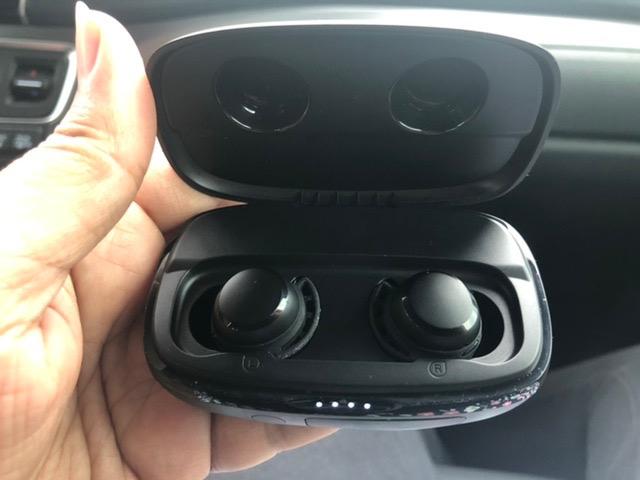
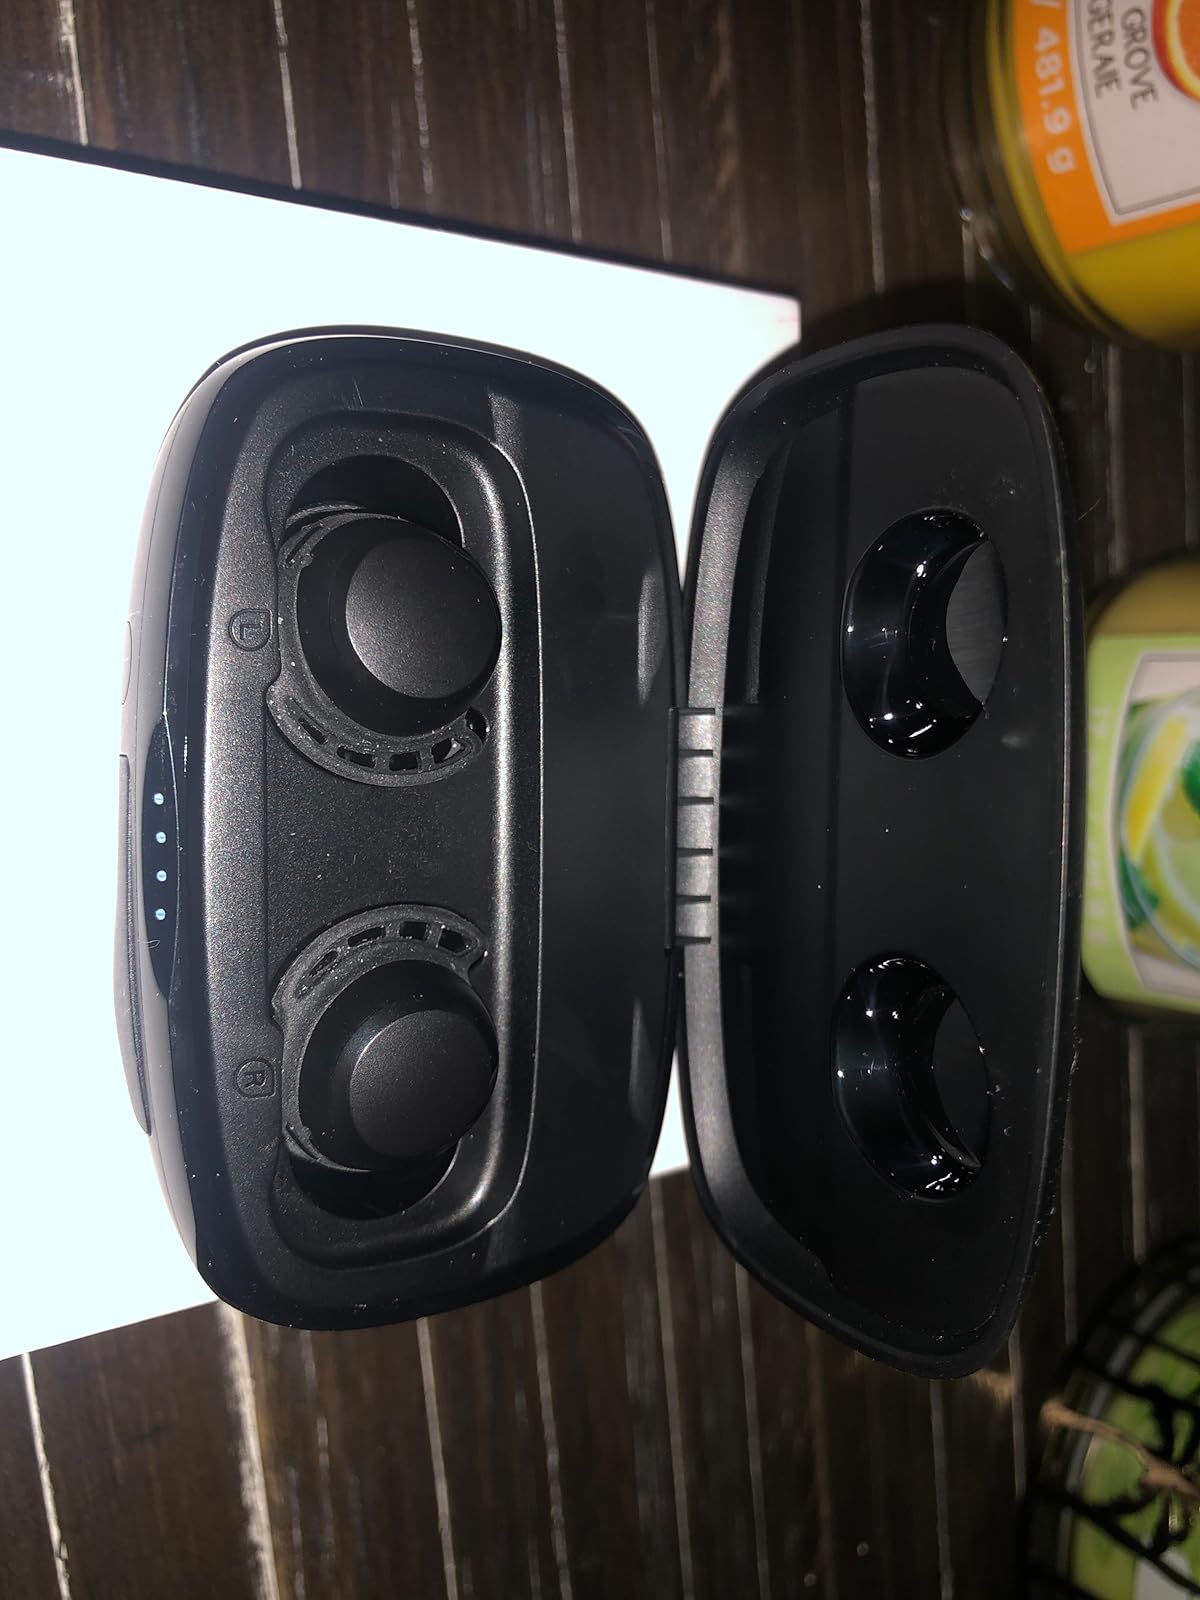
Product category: earbuds
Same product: yes